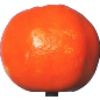
Label: clementine